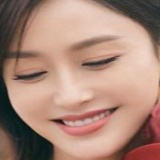
diễn viên Tần Lam